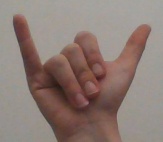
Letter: ya